Pitirim Sorokin

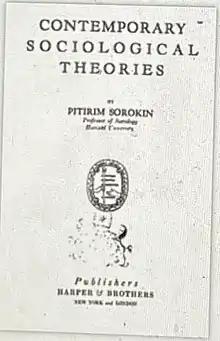
The picture of the book cover for one of Sorokin's more famous works

Sorokin was an anti-communist. During the Russian Revolution he was a member of the Socialist Revolutionary Party, a deputy of the Russian Constituent Assembly, a supporter of the White movement, and a secretary to Prime Minister Alexander Kerensky. After the October Revolution, Sorokin continued to fight communist leaders and was arrested by the new regime several times before he was eventually condemned to death. After six weeks in prison, Sorokin was released and went back to teaching at the University of Saint Petersburg, becoming the founder of the sociology department at the university. As he had been a leader among the Democrats leading up to the Russian Revolution, he was sought by Vladimir Lenin's forces after Lenin consolidated his power.